Johannes Joseph Koppes

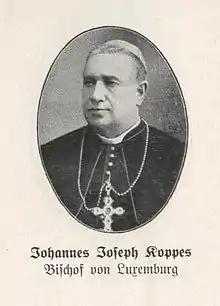

Jean Joseph Alphonse Koppes (16 September 1843 – 29 November 1918) was Bishop of Luxembourg from 1883 to 1918.